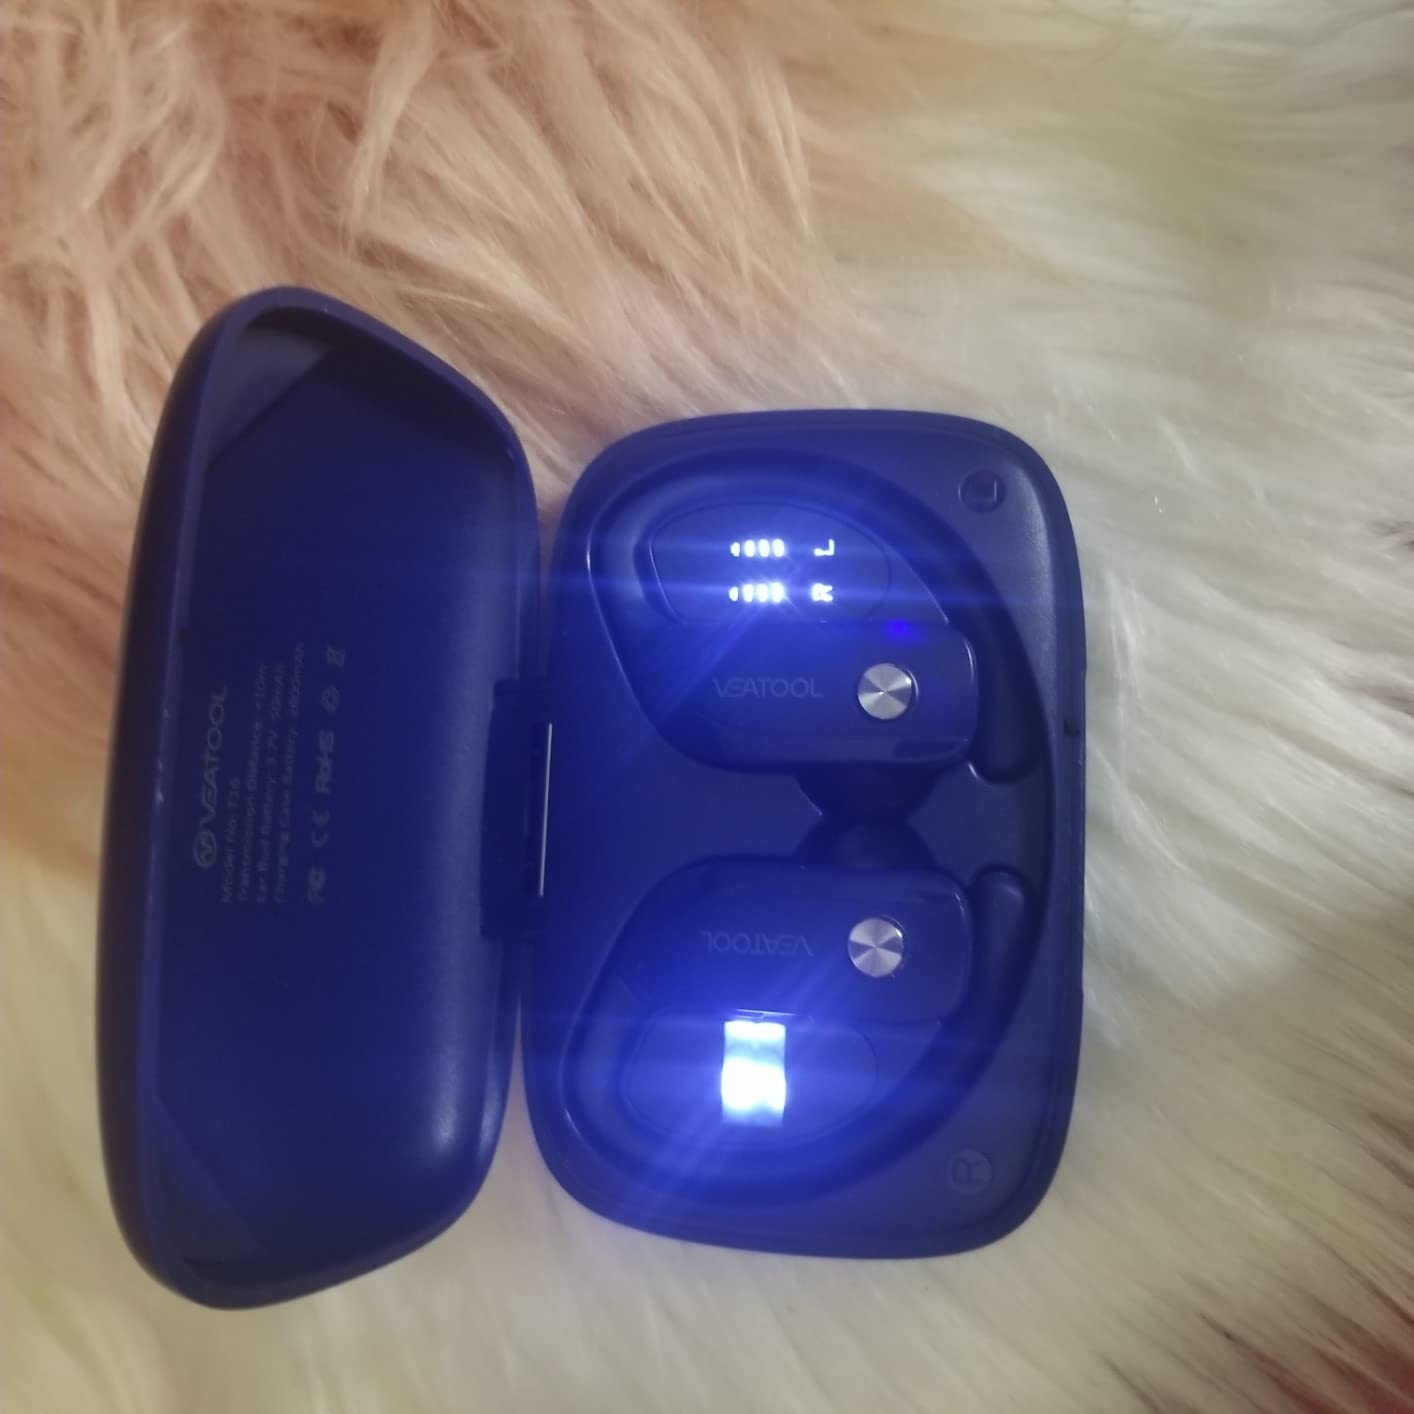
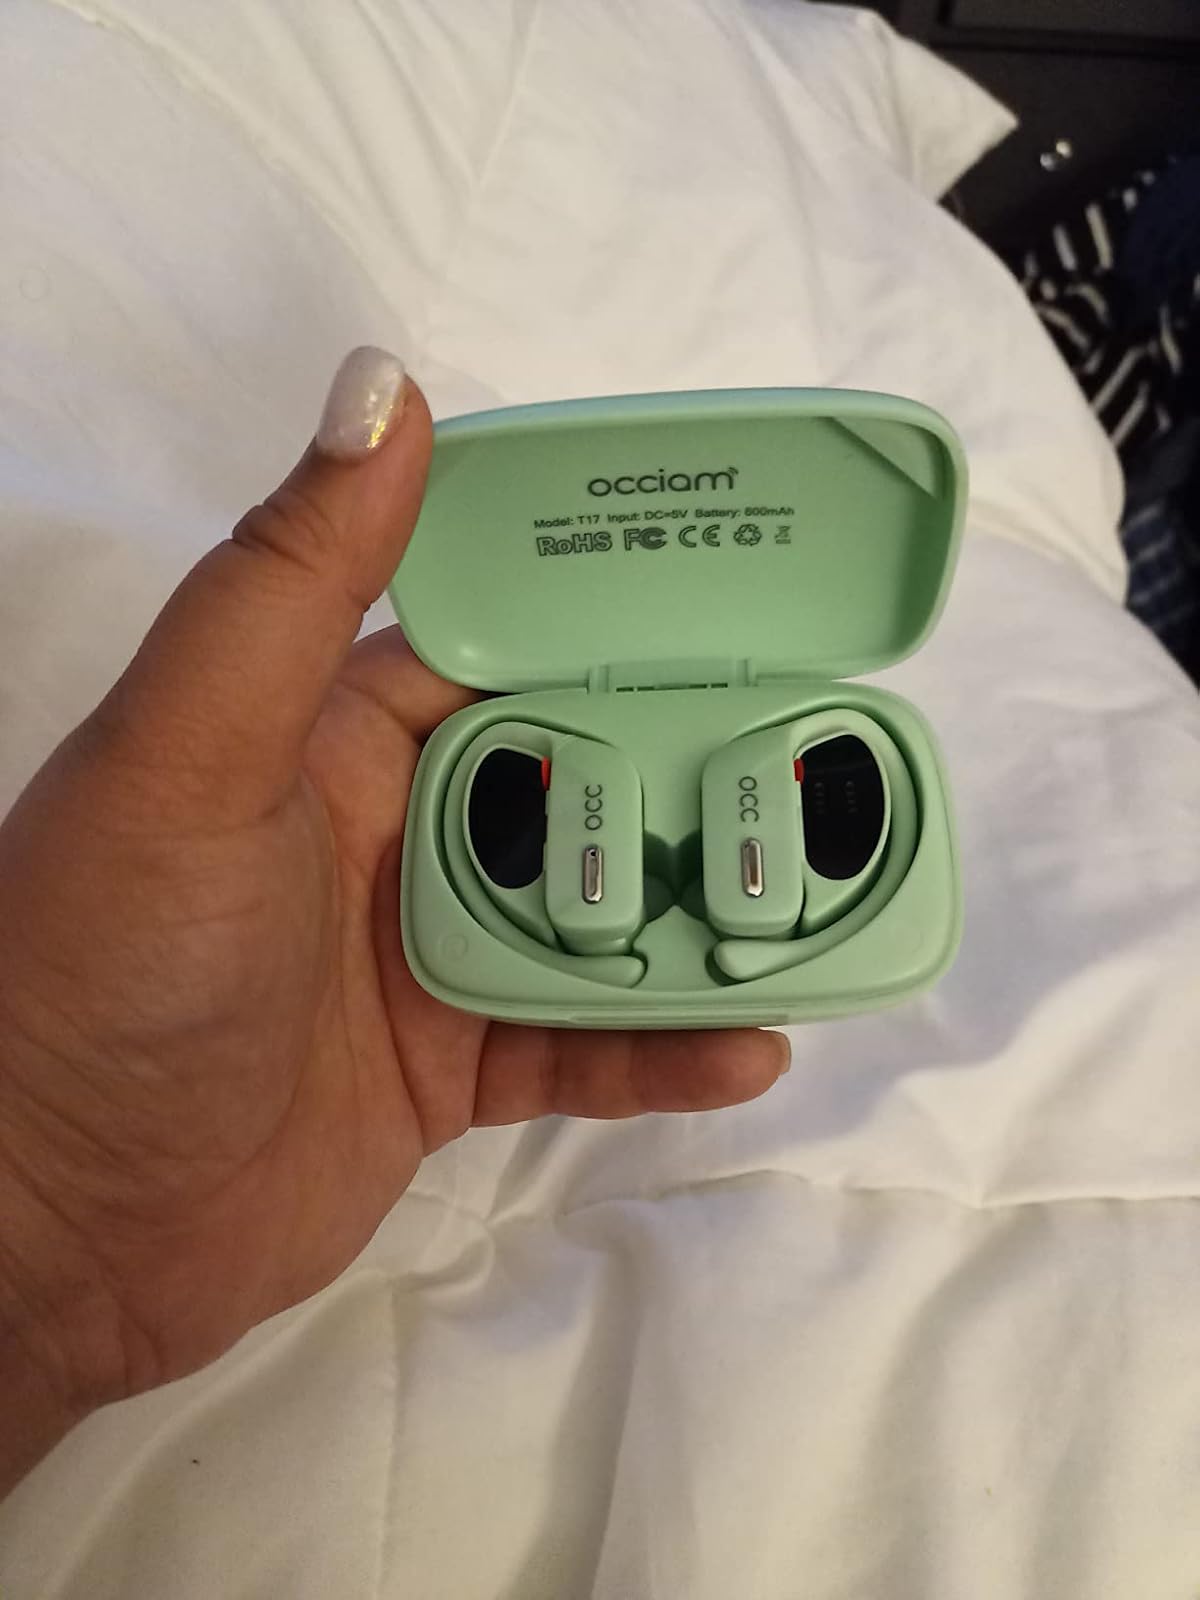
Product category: earbuds
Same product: no